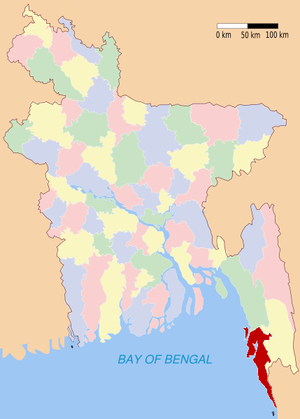
Cox's Bazar est un district du Bangladesh. Il est situé dans la division de Chittagong. La ville principale est Cox's Bazar.